Howth

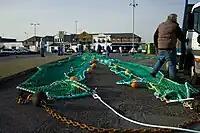
Fishing nets and fishermen in Howth

At the southeast corner of Howth Head, in the area known as Bail(e)y (historically, the Green Bayley) is the automated Baily Lighthouse, successor to previous aids to navigation, at least as far back as the late 17th century. This is the subject of a picture, "Howth Lighthouse, from the Needles", by George Petrie, which appears in Fisher's Drawing Room Scrap Book, 1835, with an attached poetical illustration by Letitia Elizabeth Landon. At the end of the East Pier of Howth Harbour are the Howth Harbour Lighthouse, built in the 19th century and no longer in service, and the pole-mounted light which replaced it.